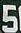
Number: 5